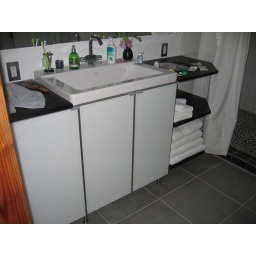
sink in bathroom